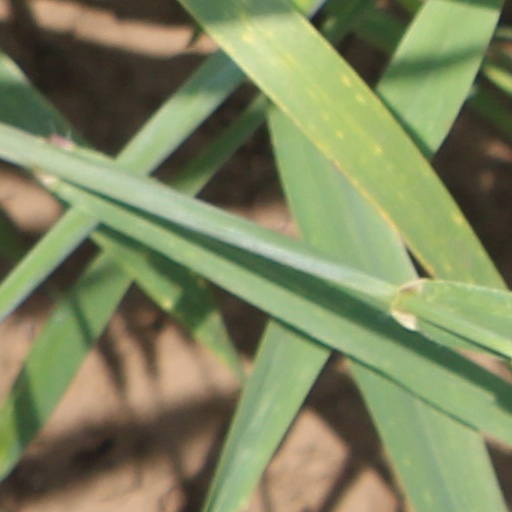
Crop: wheat